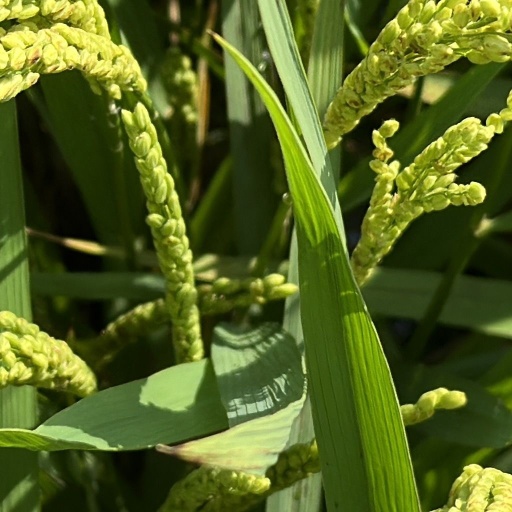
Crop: rice